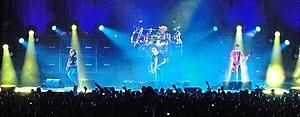
La discographie de Staind, groupe de nu metal américain, se compose de 7 albums studio, d'un album live, d'une compilation, de 2 DVDs et de 23 singles. Le groupe s'est formé en 1995 et est composé de Aaron Lewis, Mike Mushok, Johnny April et Sal Giancarelli.
Staind est un groupe de nu metal américain, originaire de Springfield, dans le Massachusetts. Le groupe compte en date sept albums studio : Tormented, Dysfunction, Break the Cycle, 14 Shades of Grey, Chapter V, The Illusion of Progress, et leur album homonyme. Le groupe compte cinq singles à succès, et plus de 15 millions d'exemplaires vendus à l'international.